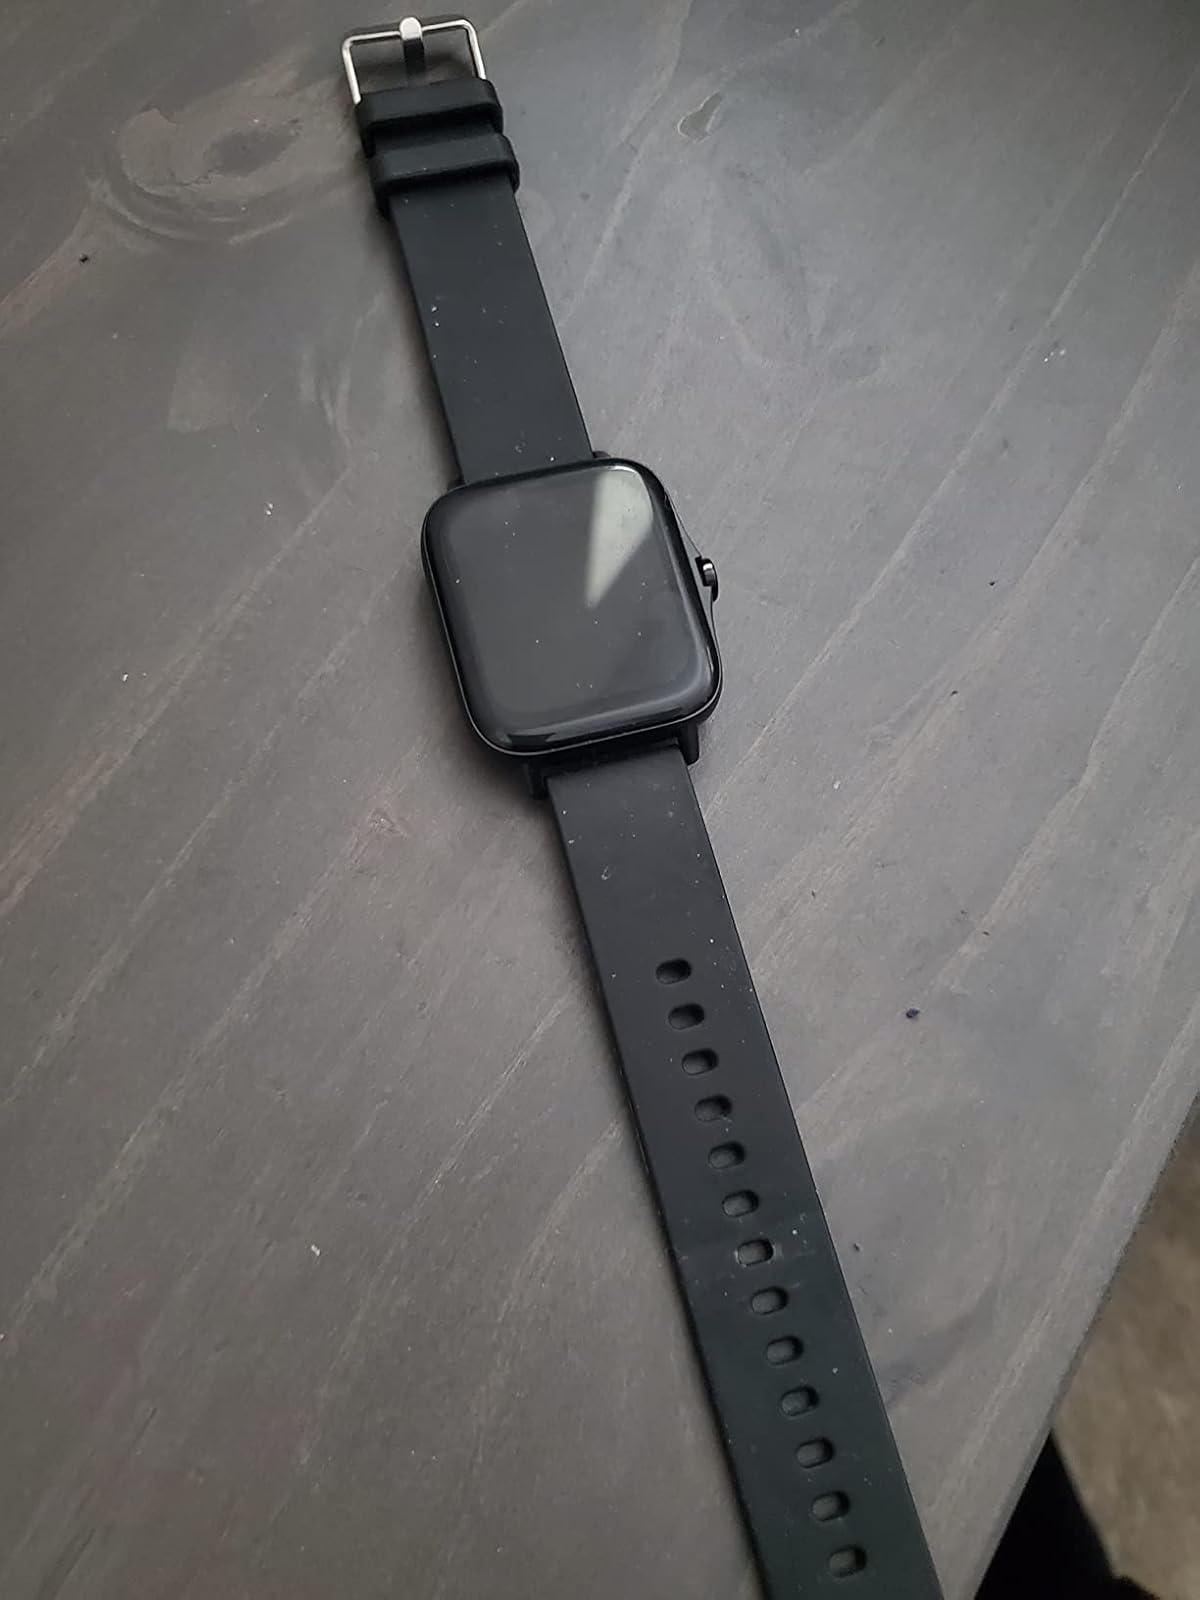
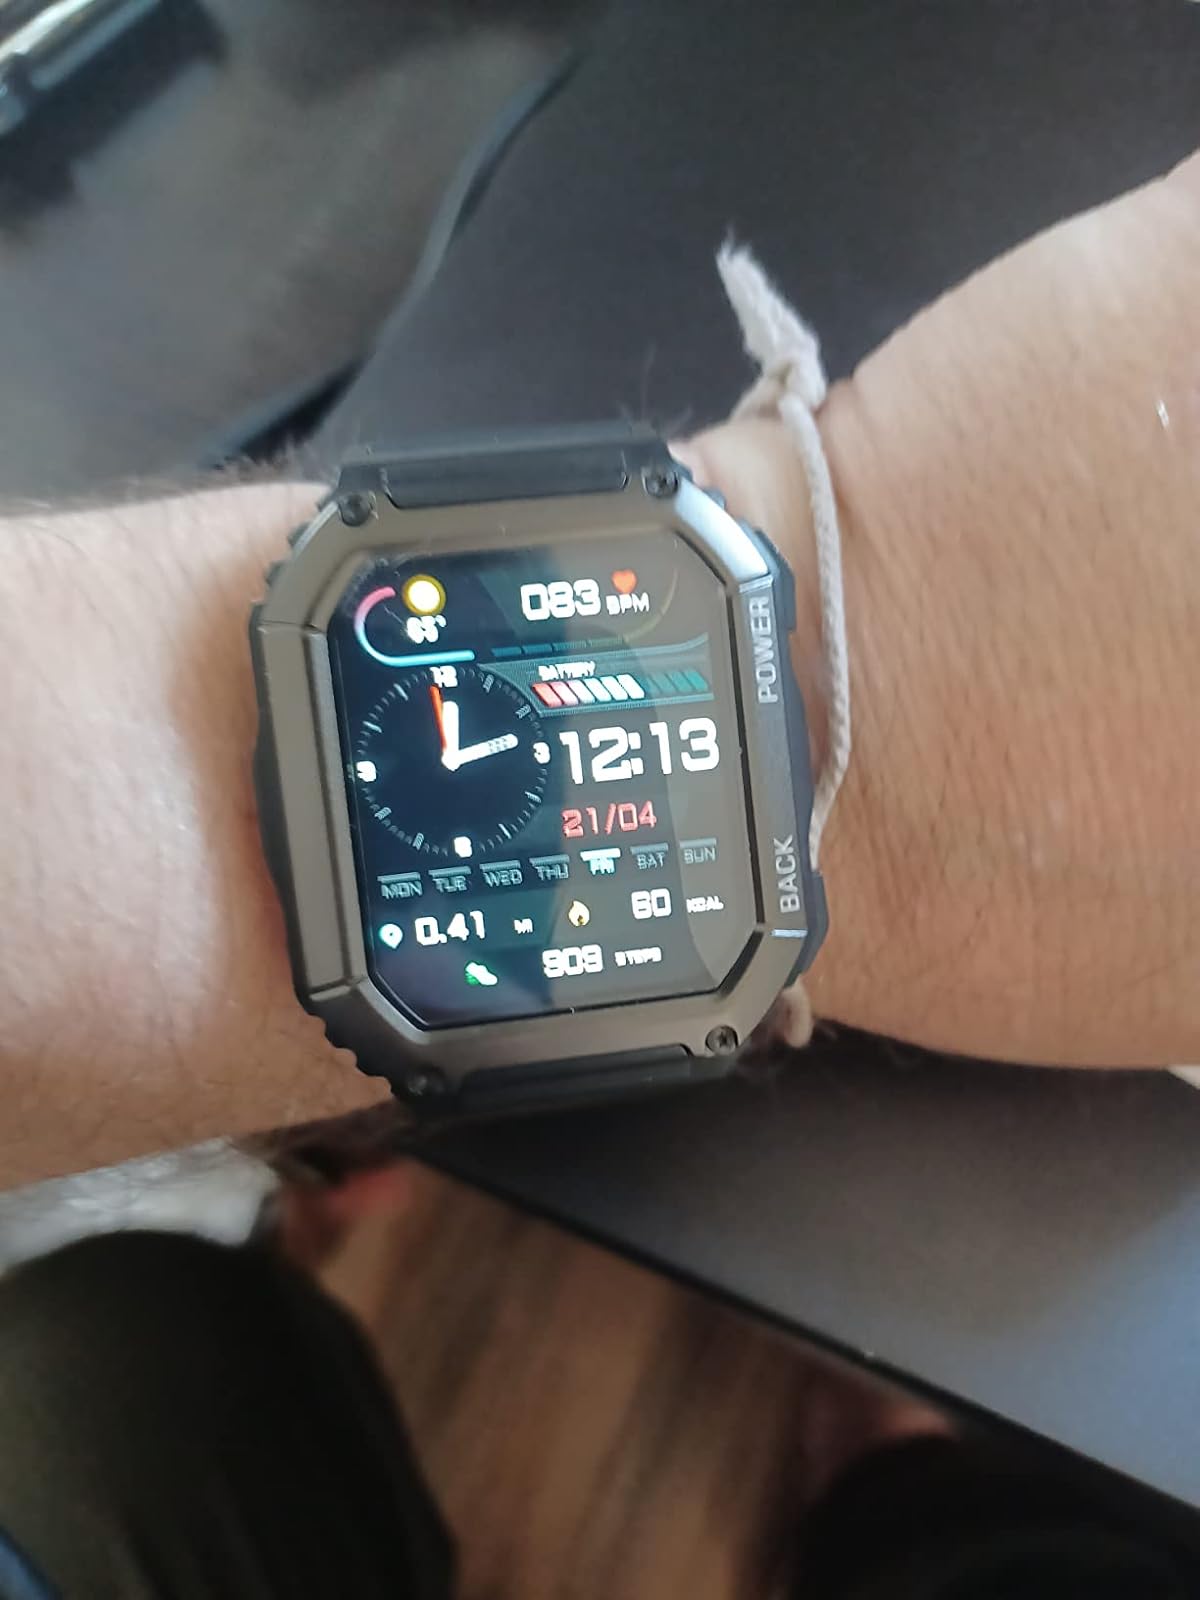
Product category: smartwatch
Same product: no